Question: Please indicate a possible affordance area of the broccoli that can be used for eating
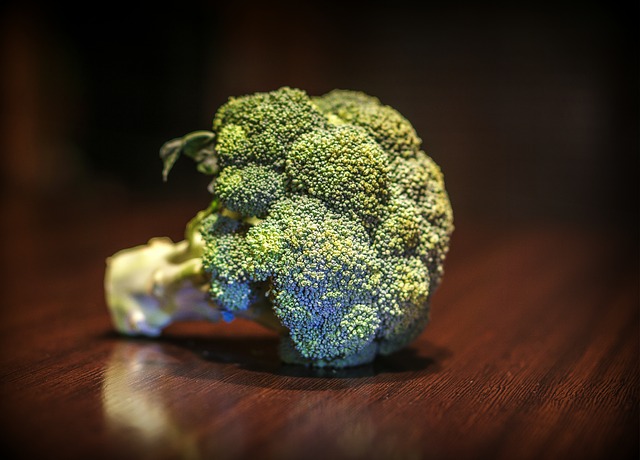
Answer: [99, 80, 458, 386]